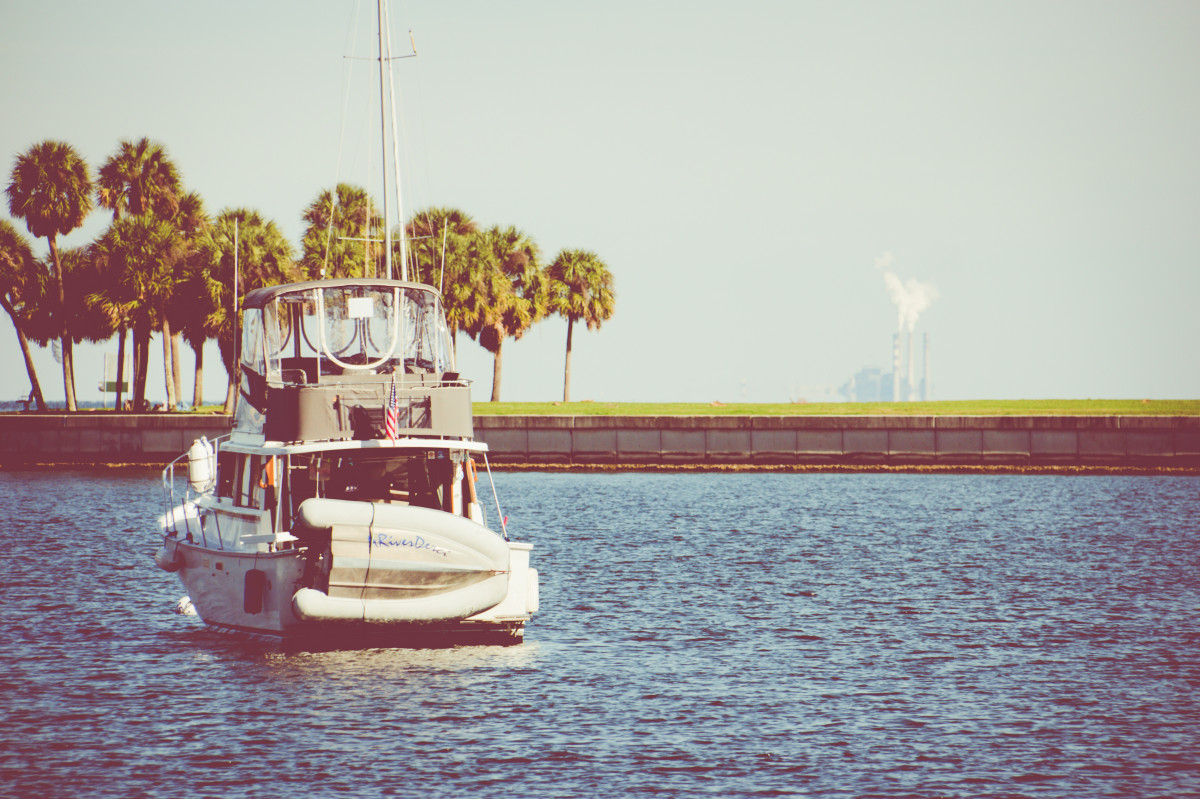
Tags: vehicle, waterway